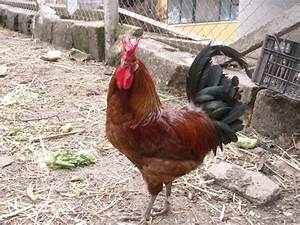
Label: chicken